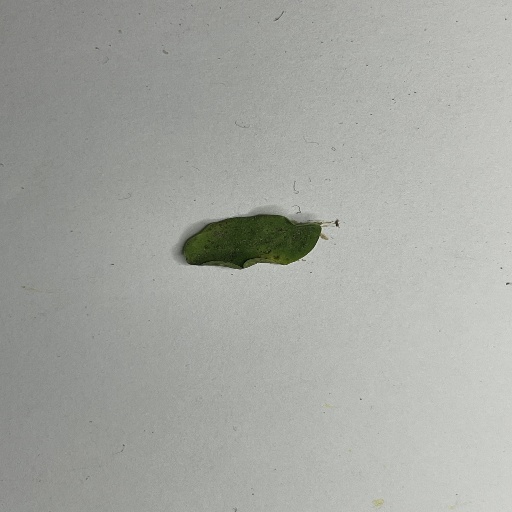
Species: Sojina
Leaf condition: Bacterial Spot